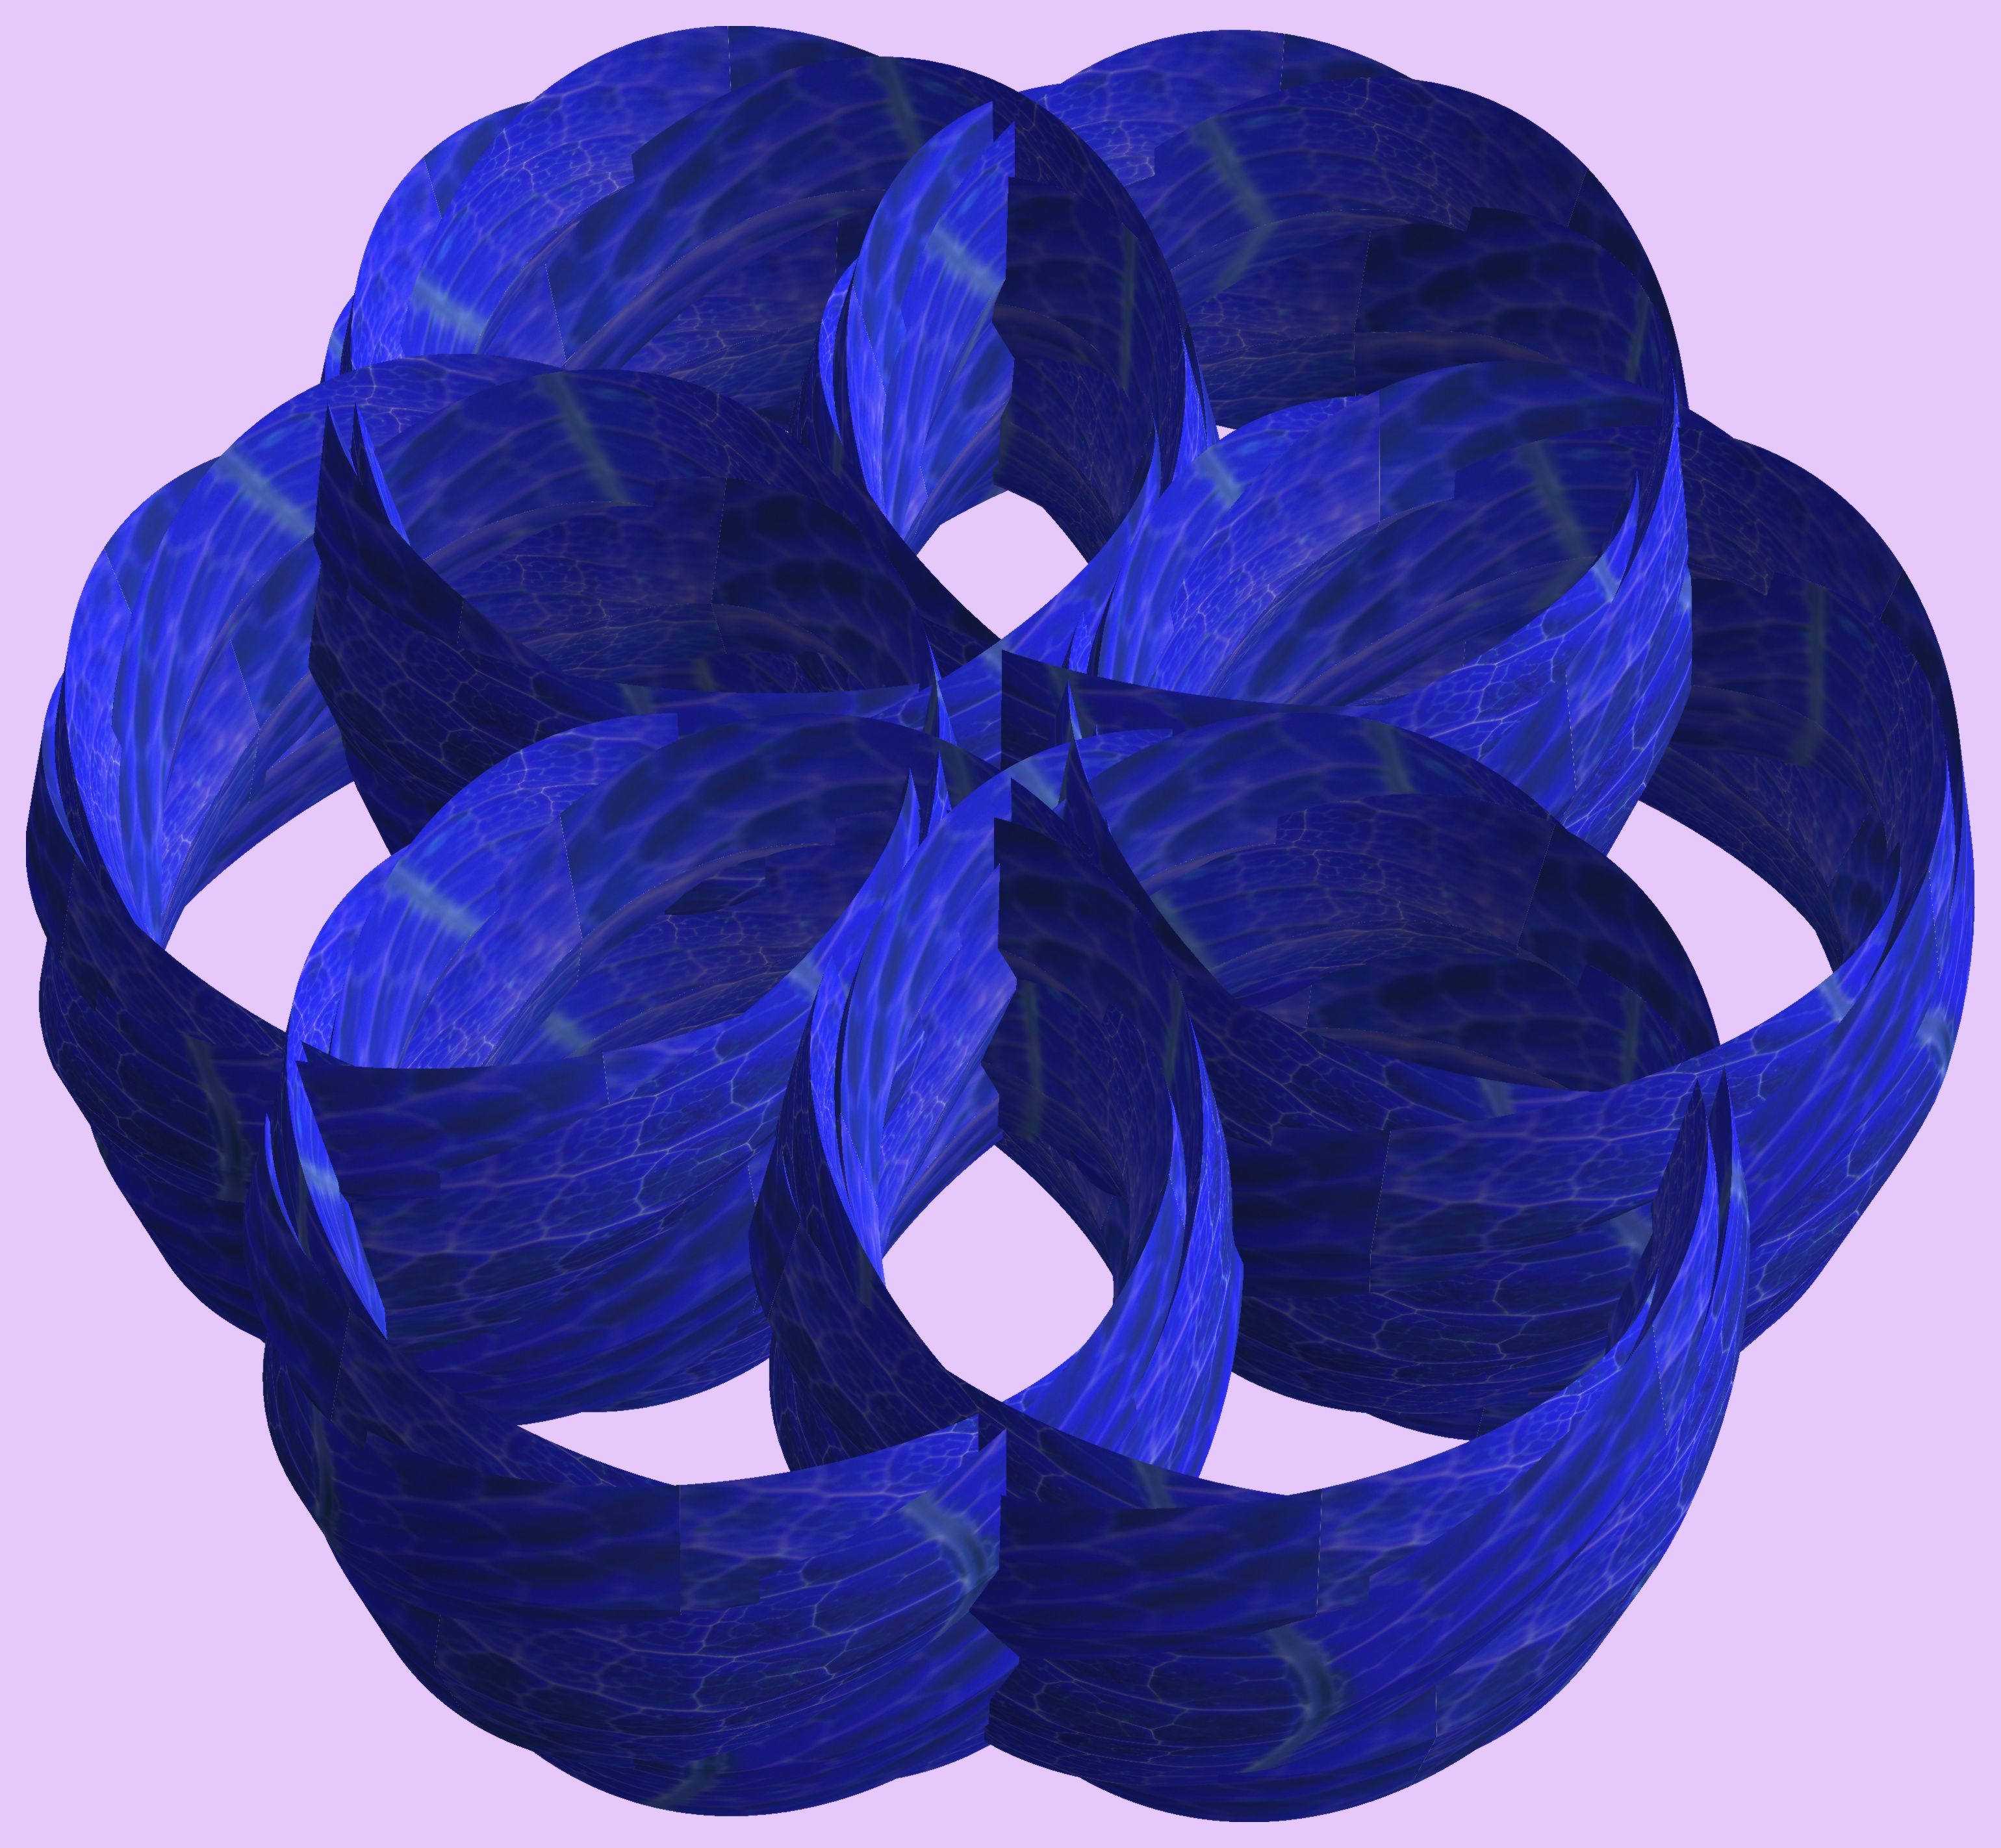
structure, texture, purple, petal, pattern, blue, clothing, circle, figure, design, symmetry, 3d, graphic, knot, mathematica, cg, parametricplot3d, code, program, algorithm, abstruct, mapping, cobalt blue, fashion accessory